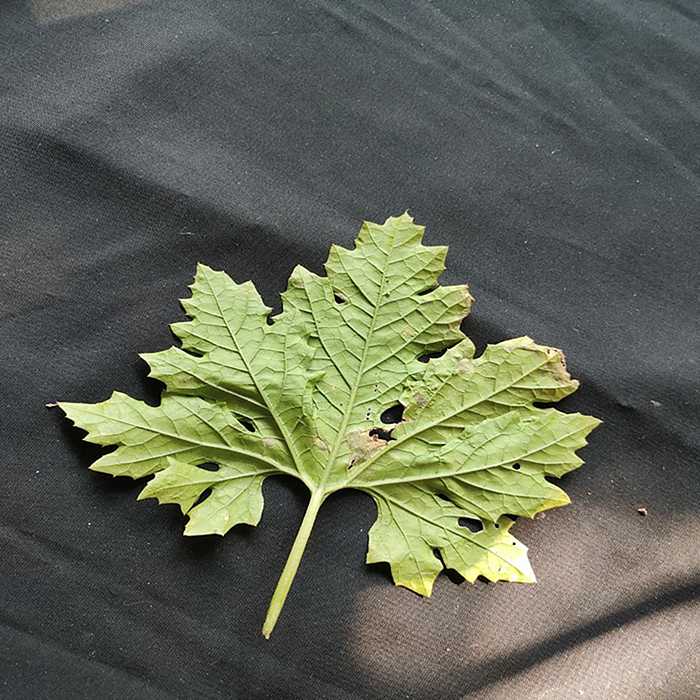
Plant: Bitter Gourd
Label: Downey mildew